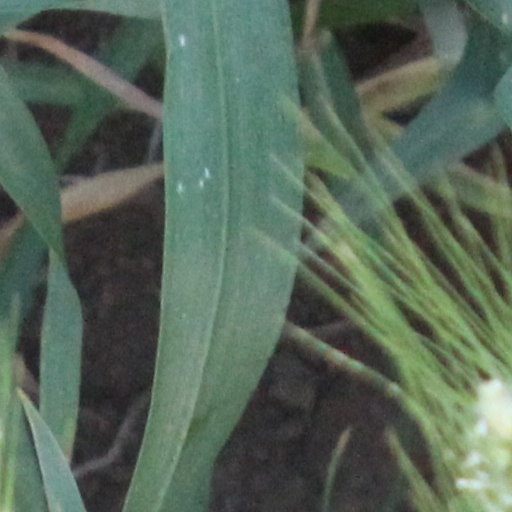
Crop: wheat